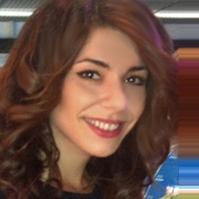
Age: 26